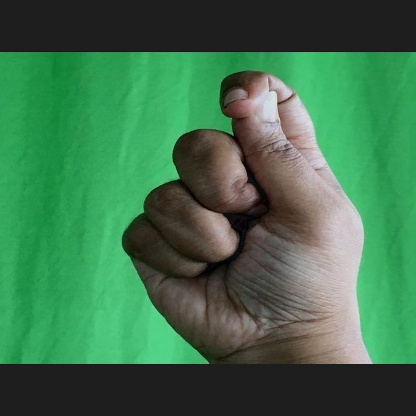
Mudra: Kapith